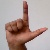
The image shows a hand gesture representing the letter 'L' in Indian Sign Language.